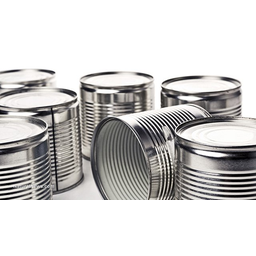
Label: metal